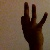
The image shows a hand gesture representing the number 9 in Indian Sign Language.